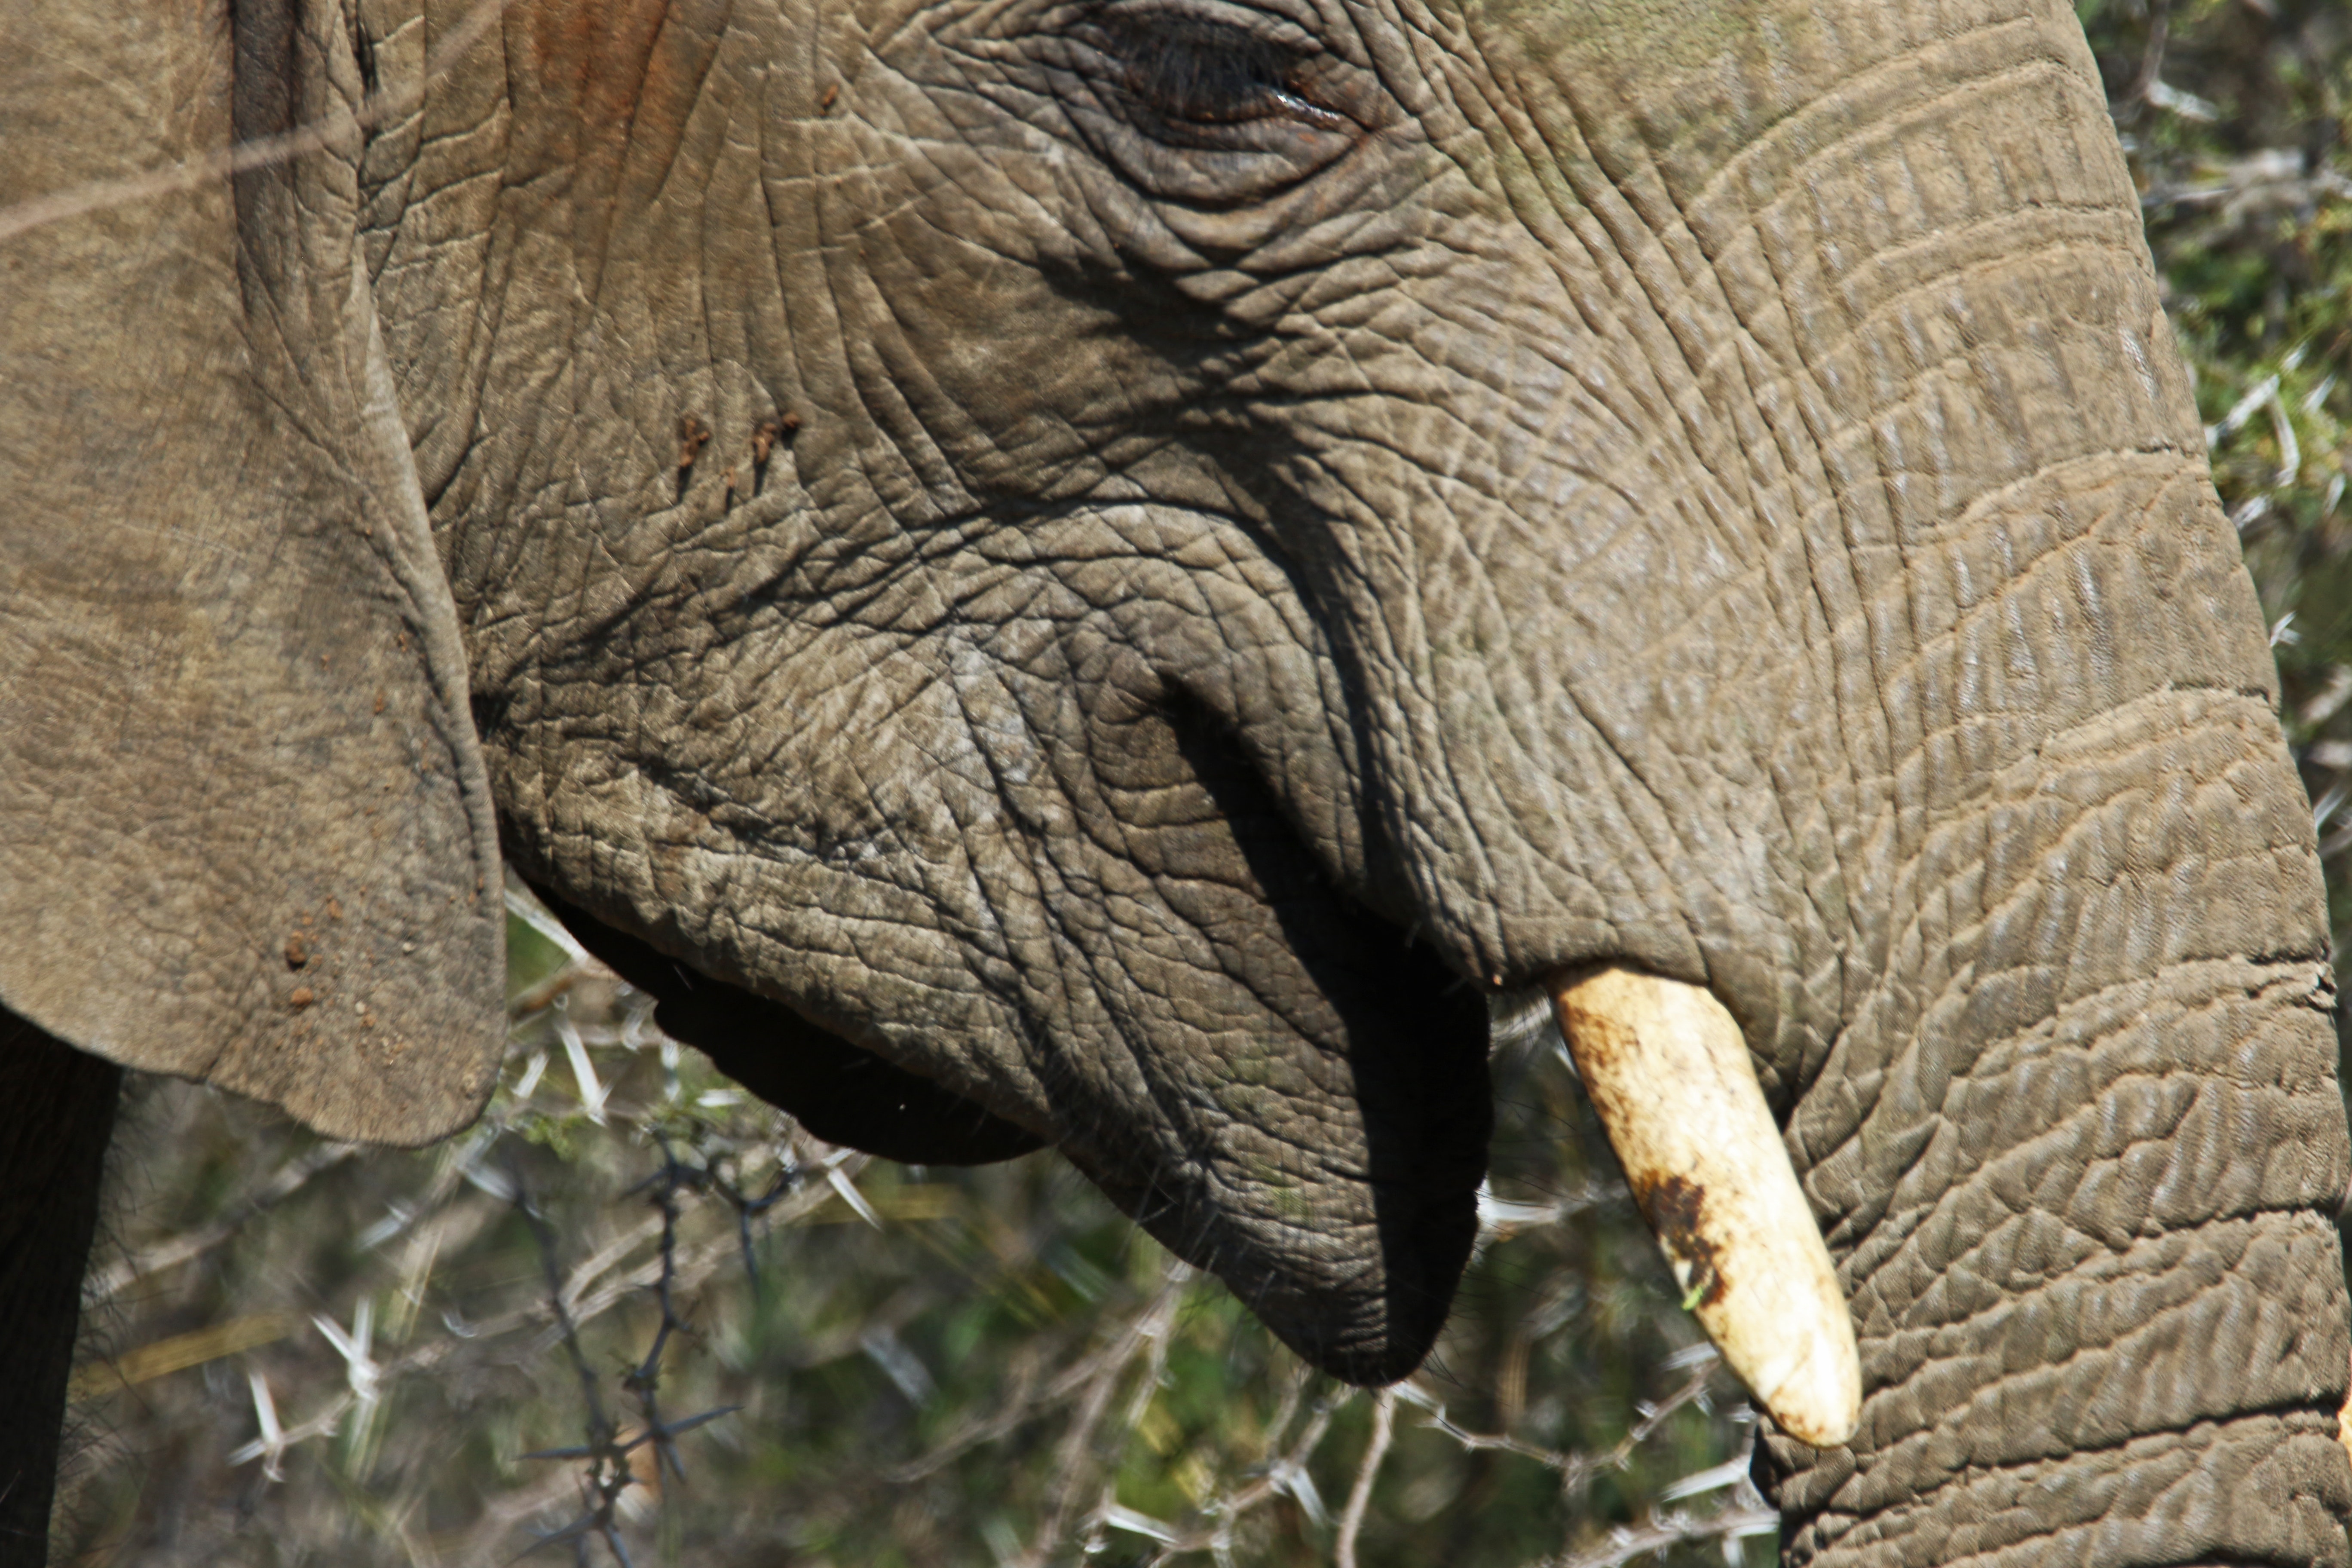
elephant, elephants and mammoths, terrestrial animal, african elephant, indian elephant, skin, wildlife, wrinkle, tusk, eye, snout, close up, organism, adaptation, trunk, tree, mouth, plant, photography, safari, wood, fawn, zoo